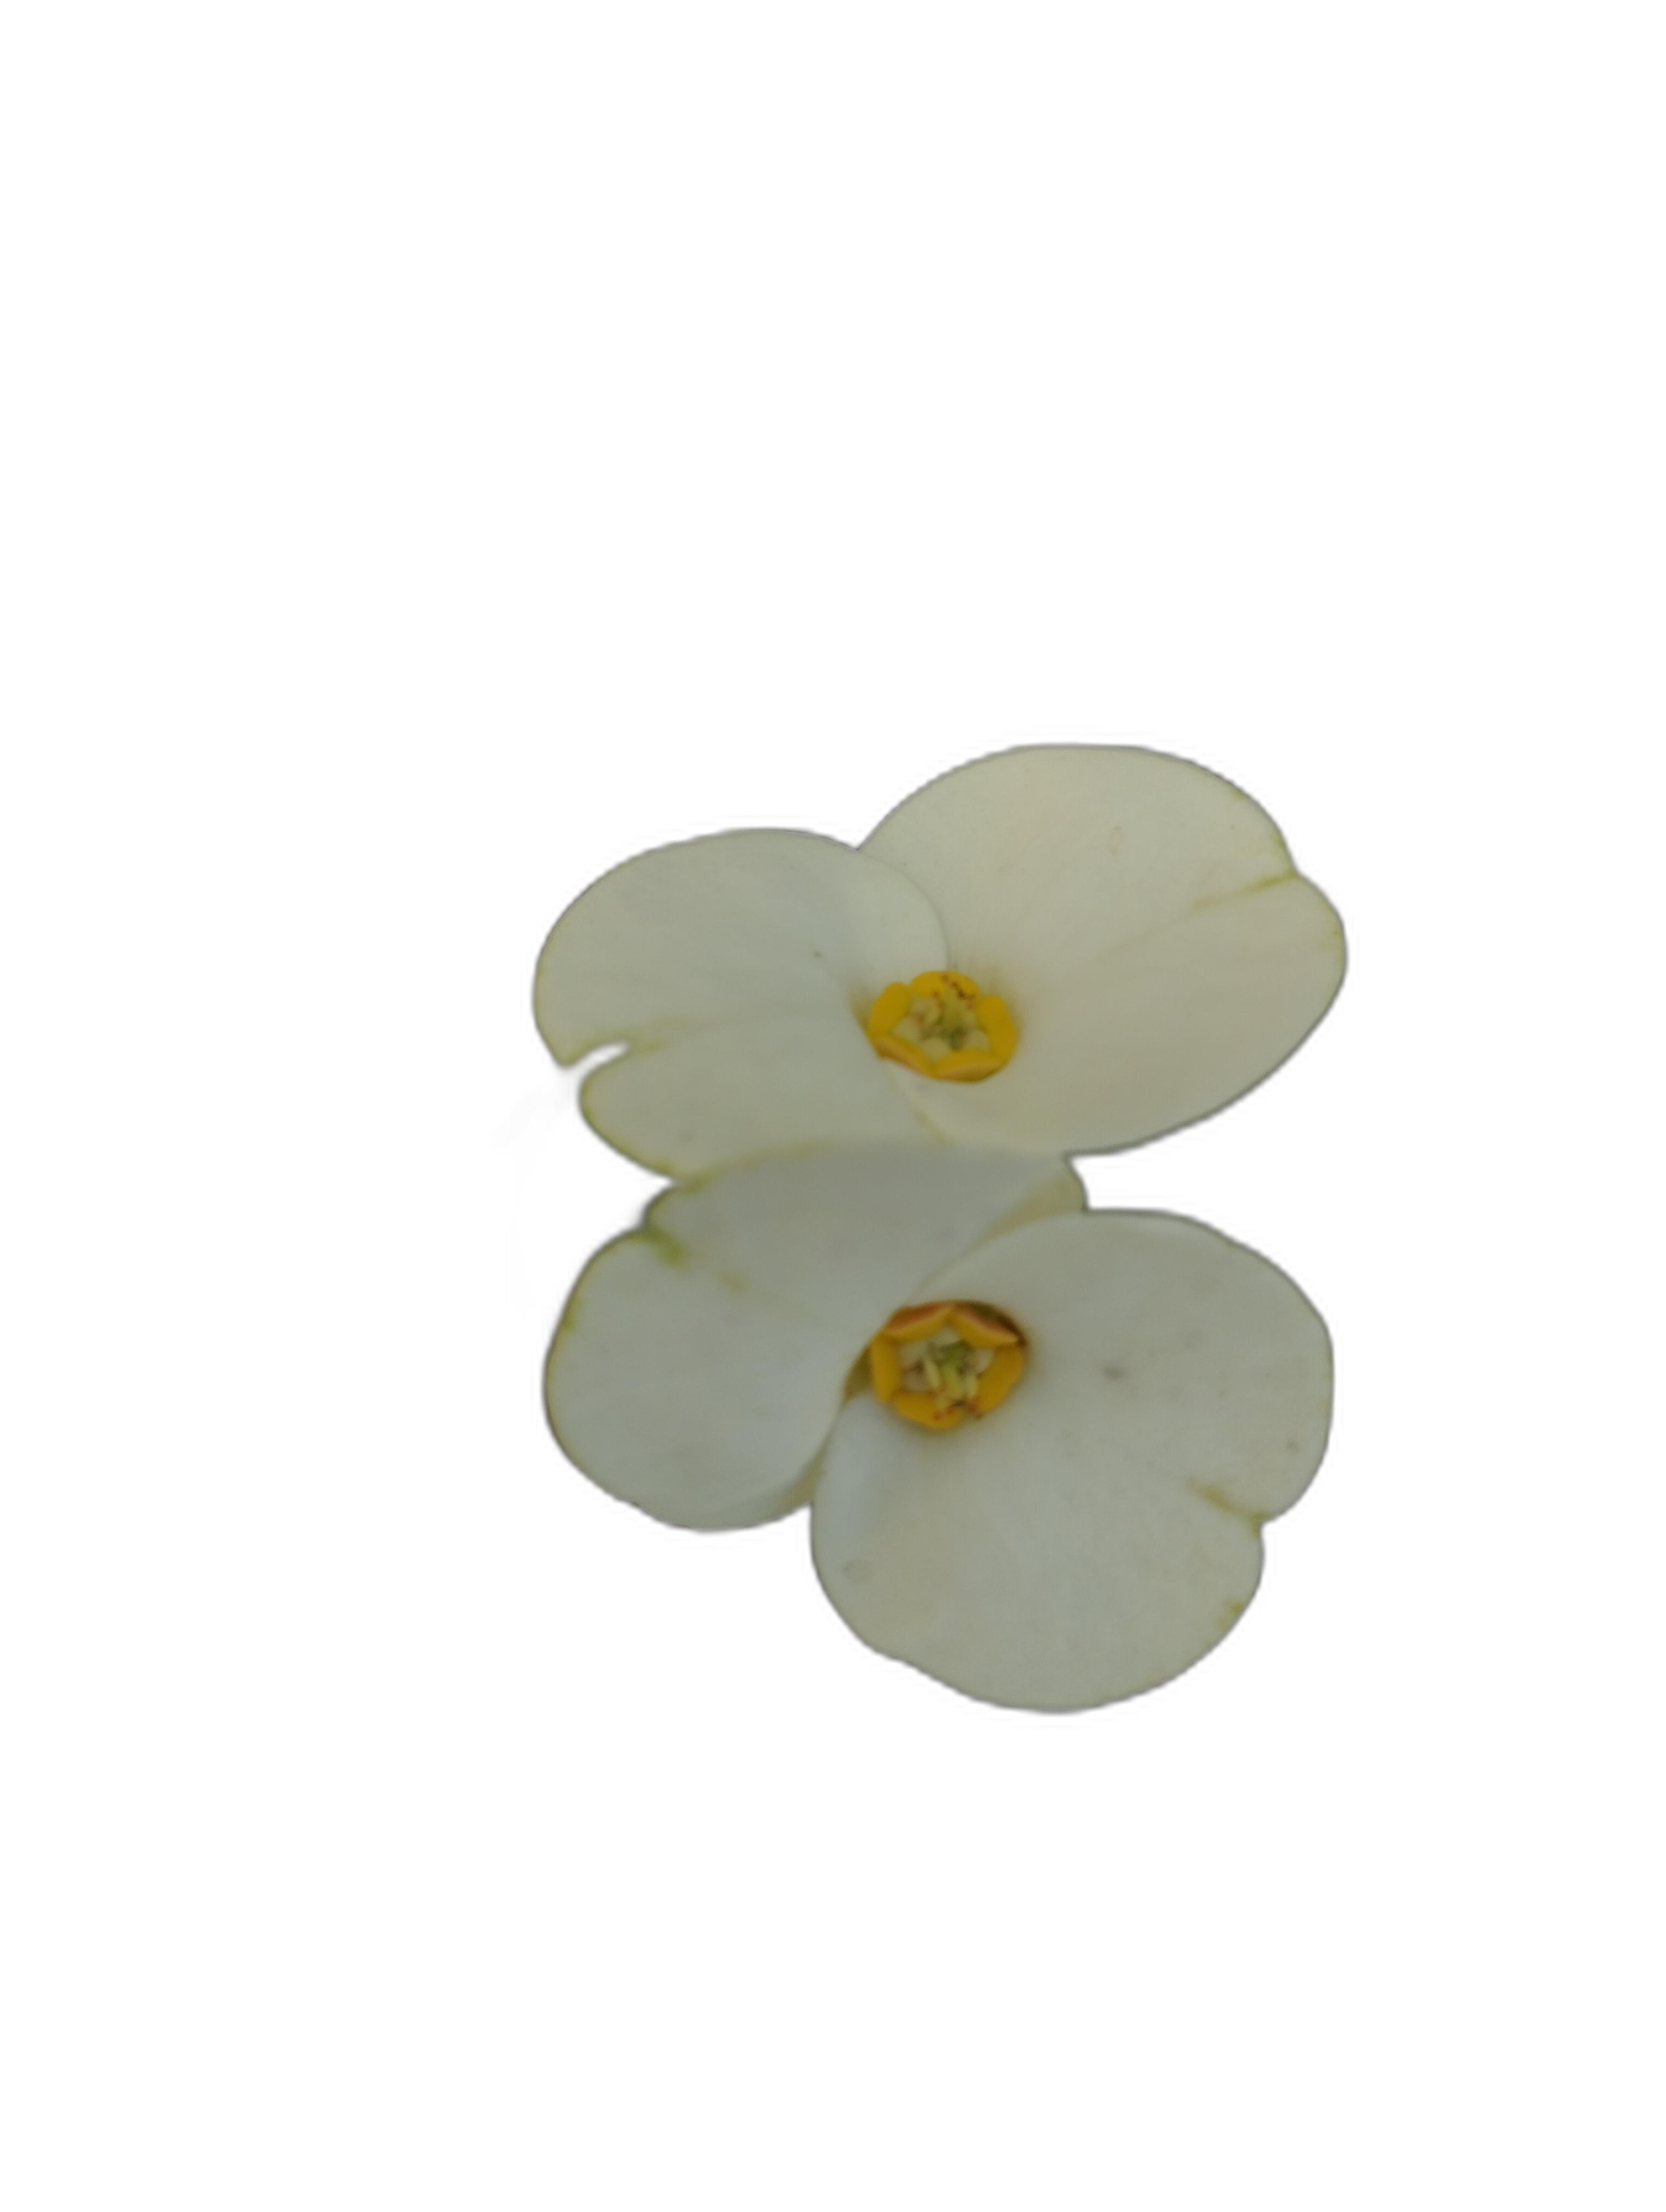
Label: Crown of thorns